San Diego Zoo

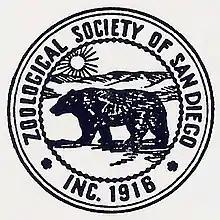
First official seal of the Zoological Society of San Diego

The San Diego Zoo grew out of exotic animal exhibitions abandoned after the 1915 Panama–California Exposition. Dr. Harry M. Wegeforth founded the Zoological Society of San Diego, meeting October 2, 1916, which initially followed precedents set by the New York Zoological Society at the Bronx Zoo. He served as president of the society until 1941.